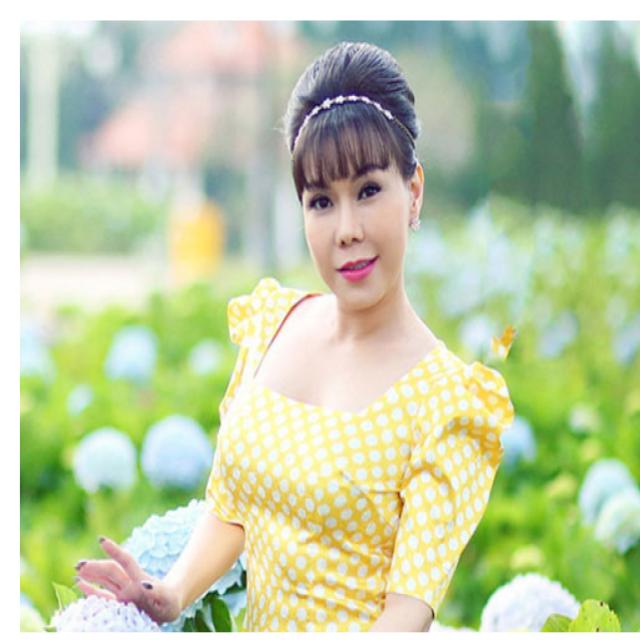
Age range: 45-64